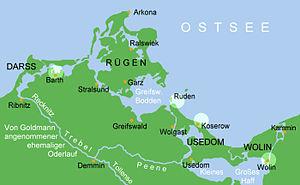
Vineta ou Wineta est une ville légendaire qui se serait située sur la côte de la mer Baltique. On a cherché à la localiser à Wolin en Pologne ou à Zinnowitz sur l'île d'Usedom en Allemagne, puis près de Barth dans le Mecklembourg-Poméranie-Occidentale.